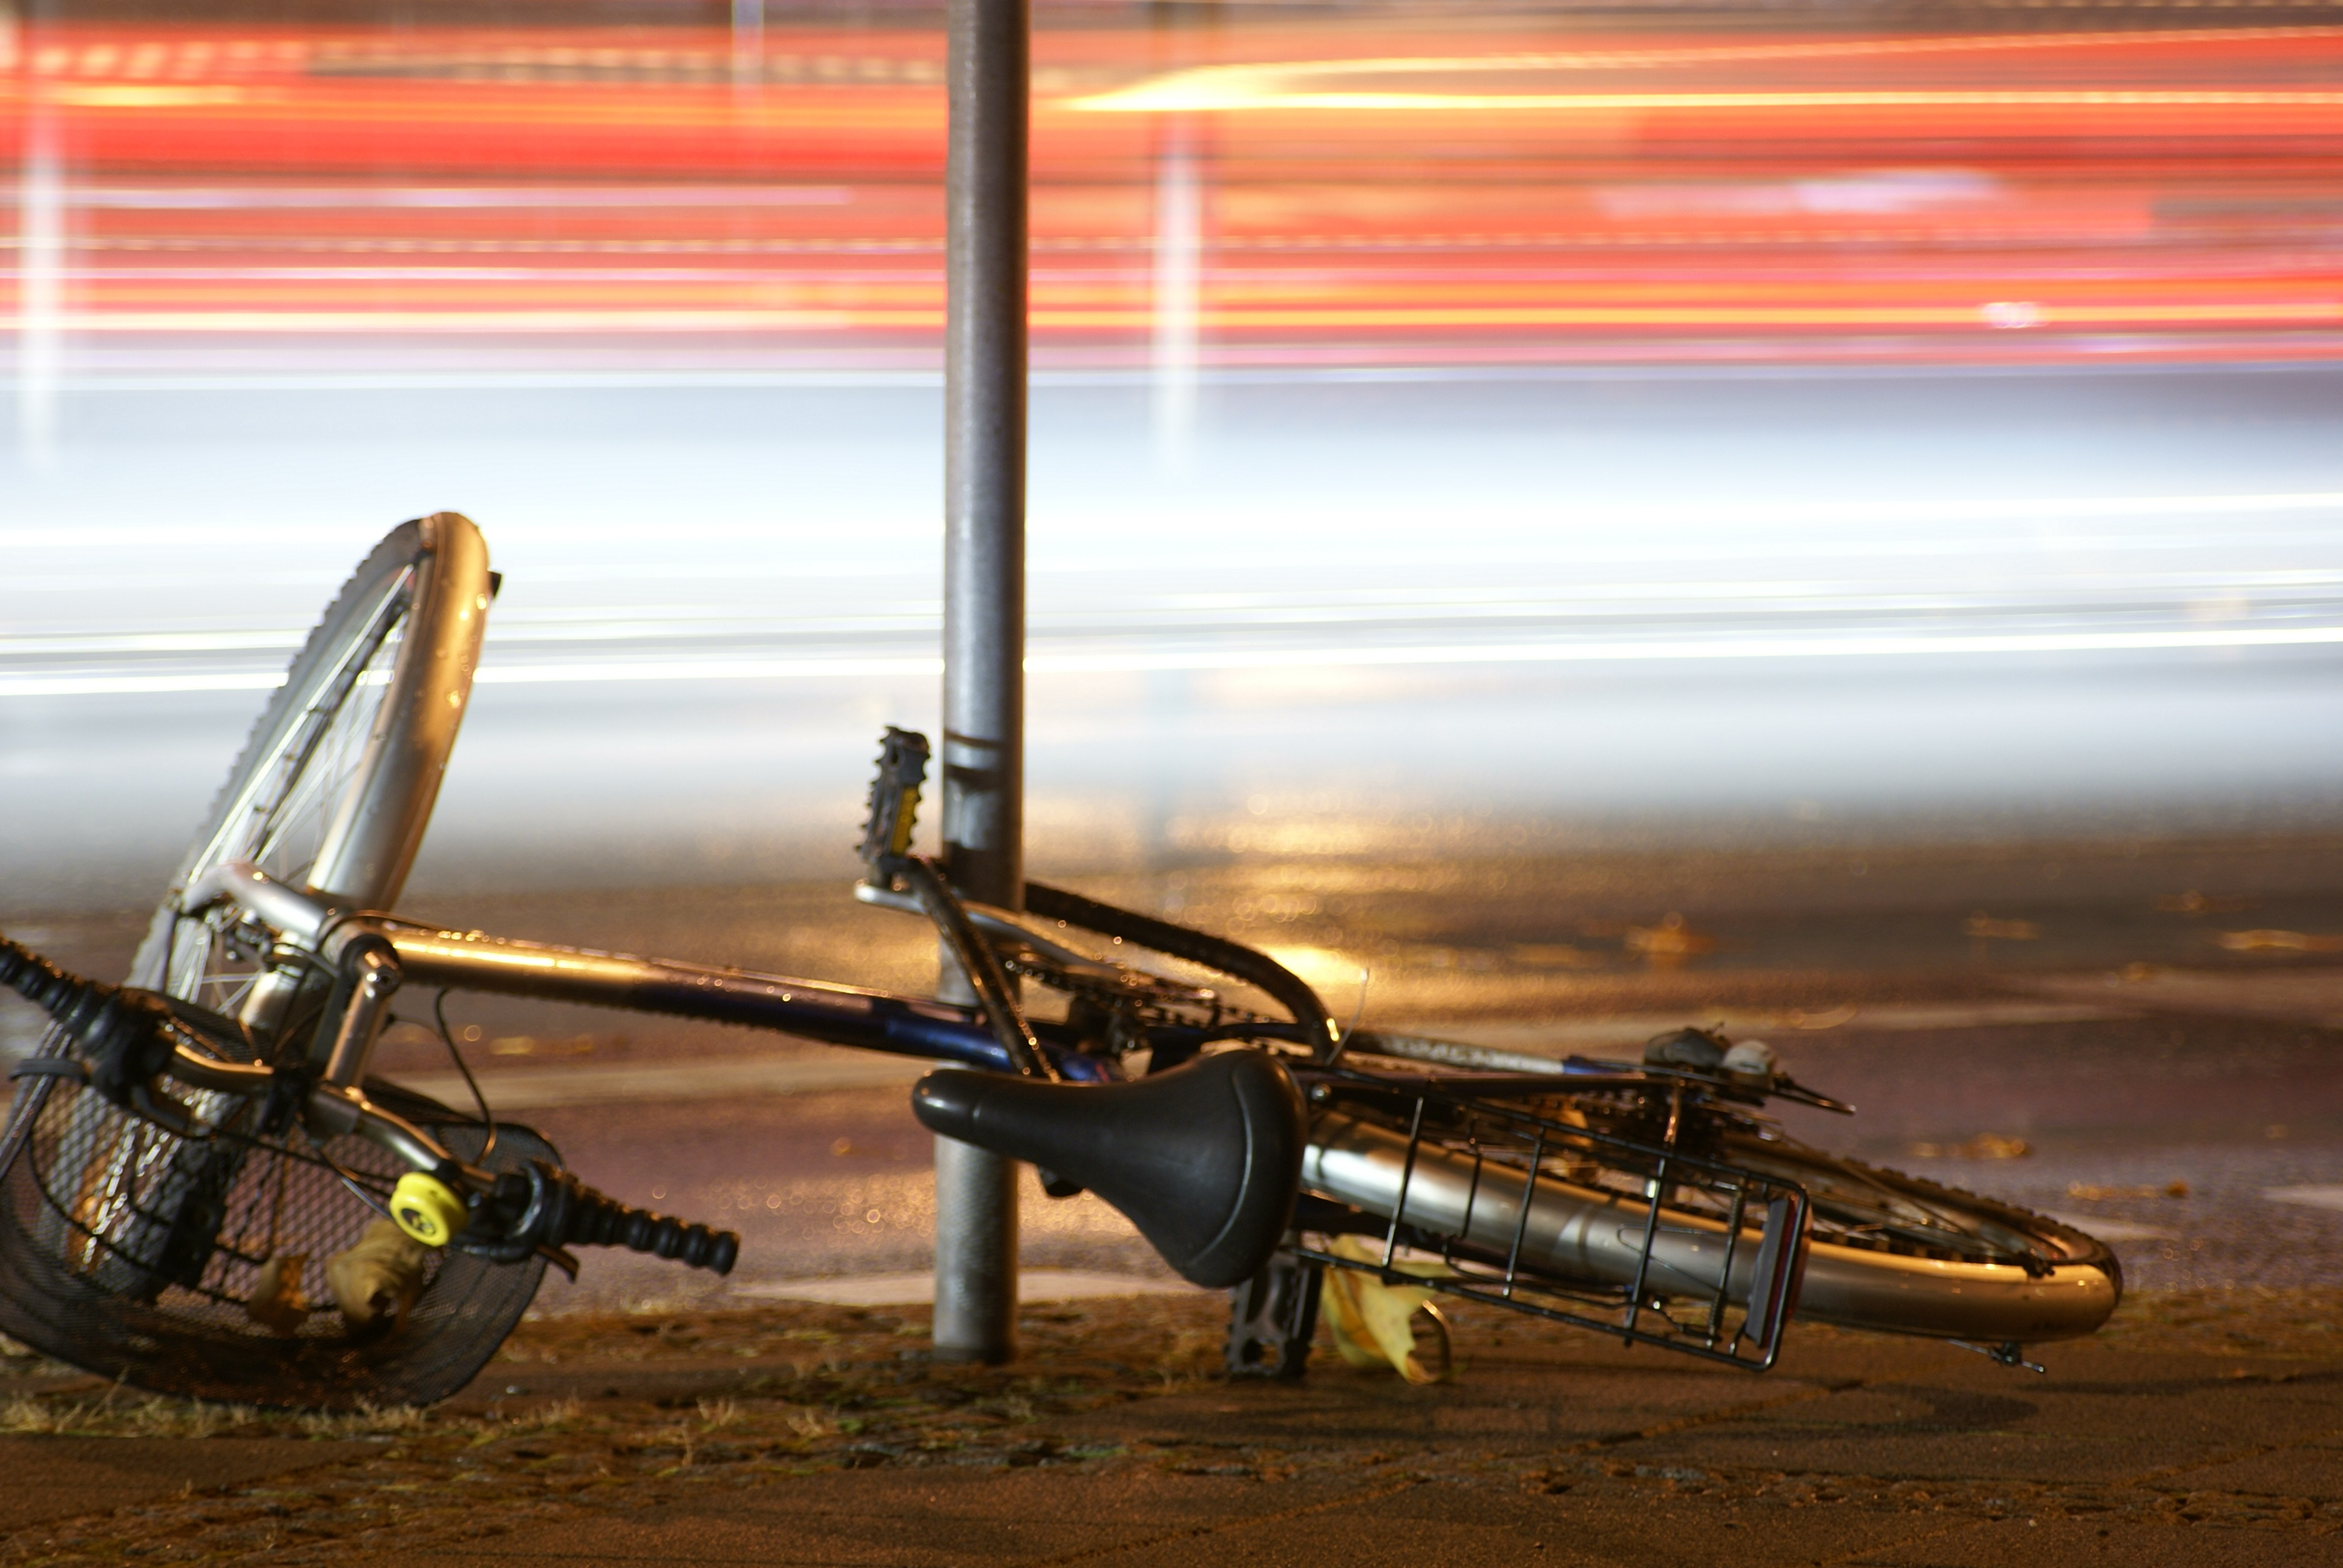
bike, airplane, aircraft, vehicle, aviation, broken, accident, damage, screenshot, fell down, atmosphere of earth